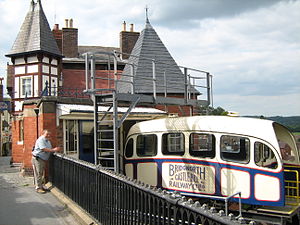
Bridgnorth Cliff Railway
En af vognene ved topstationen.
Den ene af banens to vogne ved Topstationen.
Bridgnorth Cliff Railway, der også kaldes Bridgnorth Funicular Railway eller Castle Hill Railway, er en kabelbane i byen Bridgnorth i Shropshire, England. Kabelbanen forbinder de to bydele i Bridgnorth, Low Town ved floden Severn og High Town ved ruinerne af Bridgnorth slot.